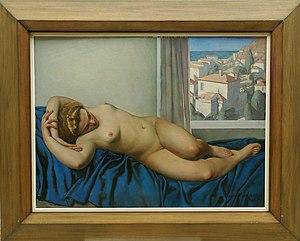
""Nu"", 1932, huile sur toile, 96 x 130 cm, collection du Fonds municipal de la Ville de Paris."
Le Fonds municipal d'art contemporain de la Ville de Paris, créé en 1987, hérite d’une partie des collections municipales constituées depuis près de deux siècles.